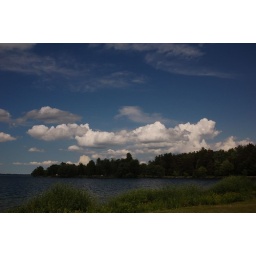
floating happily above the happy river and joyous trees